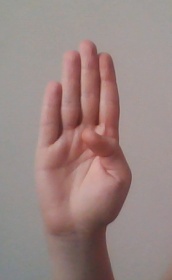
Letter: kaaf